Kohei Arihara

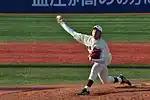
Arihara with the Waseda University Baseball Club

He also entered Waseda University, and won the Best ERA leader Award in the Tokyo Big6 Baseball League in the fall of his junior year, and was selected for the Best Nine Award in the spring of his senior year.